Miniature UAV

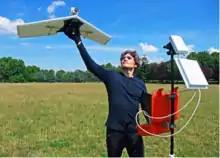
Lehmann Aviation LM450 UAS

German manufacturer EMT has produced the Aladin Mini-UAV for German forces. It has a range of more than 15 km and an endurance of 30–60 minutes.